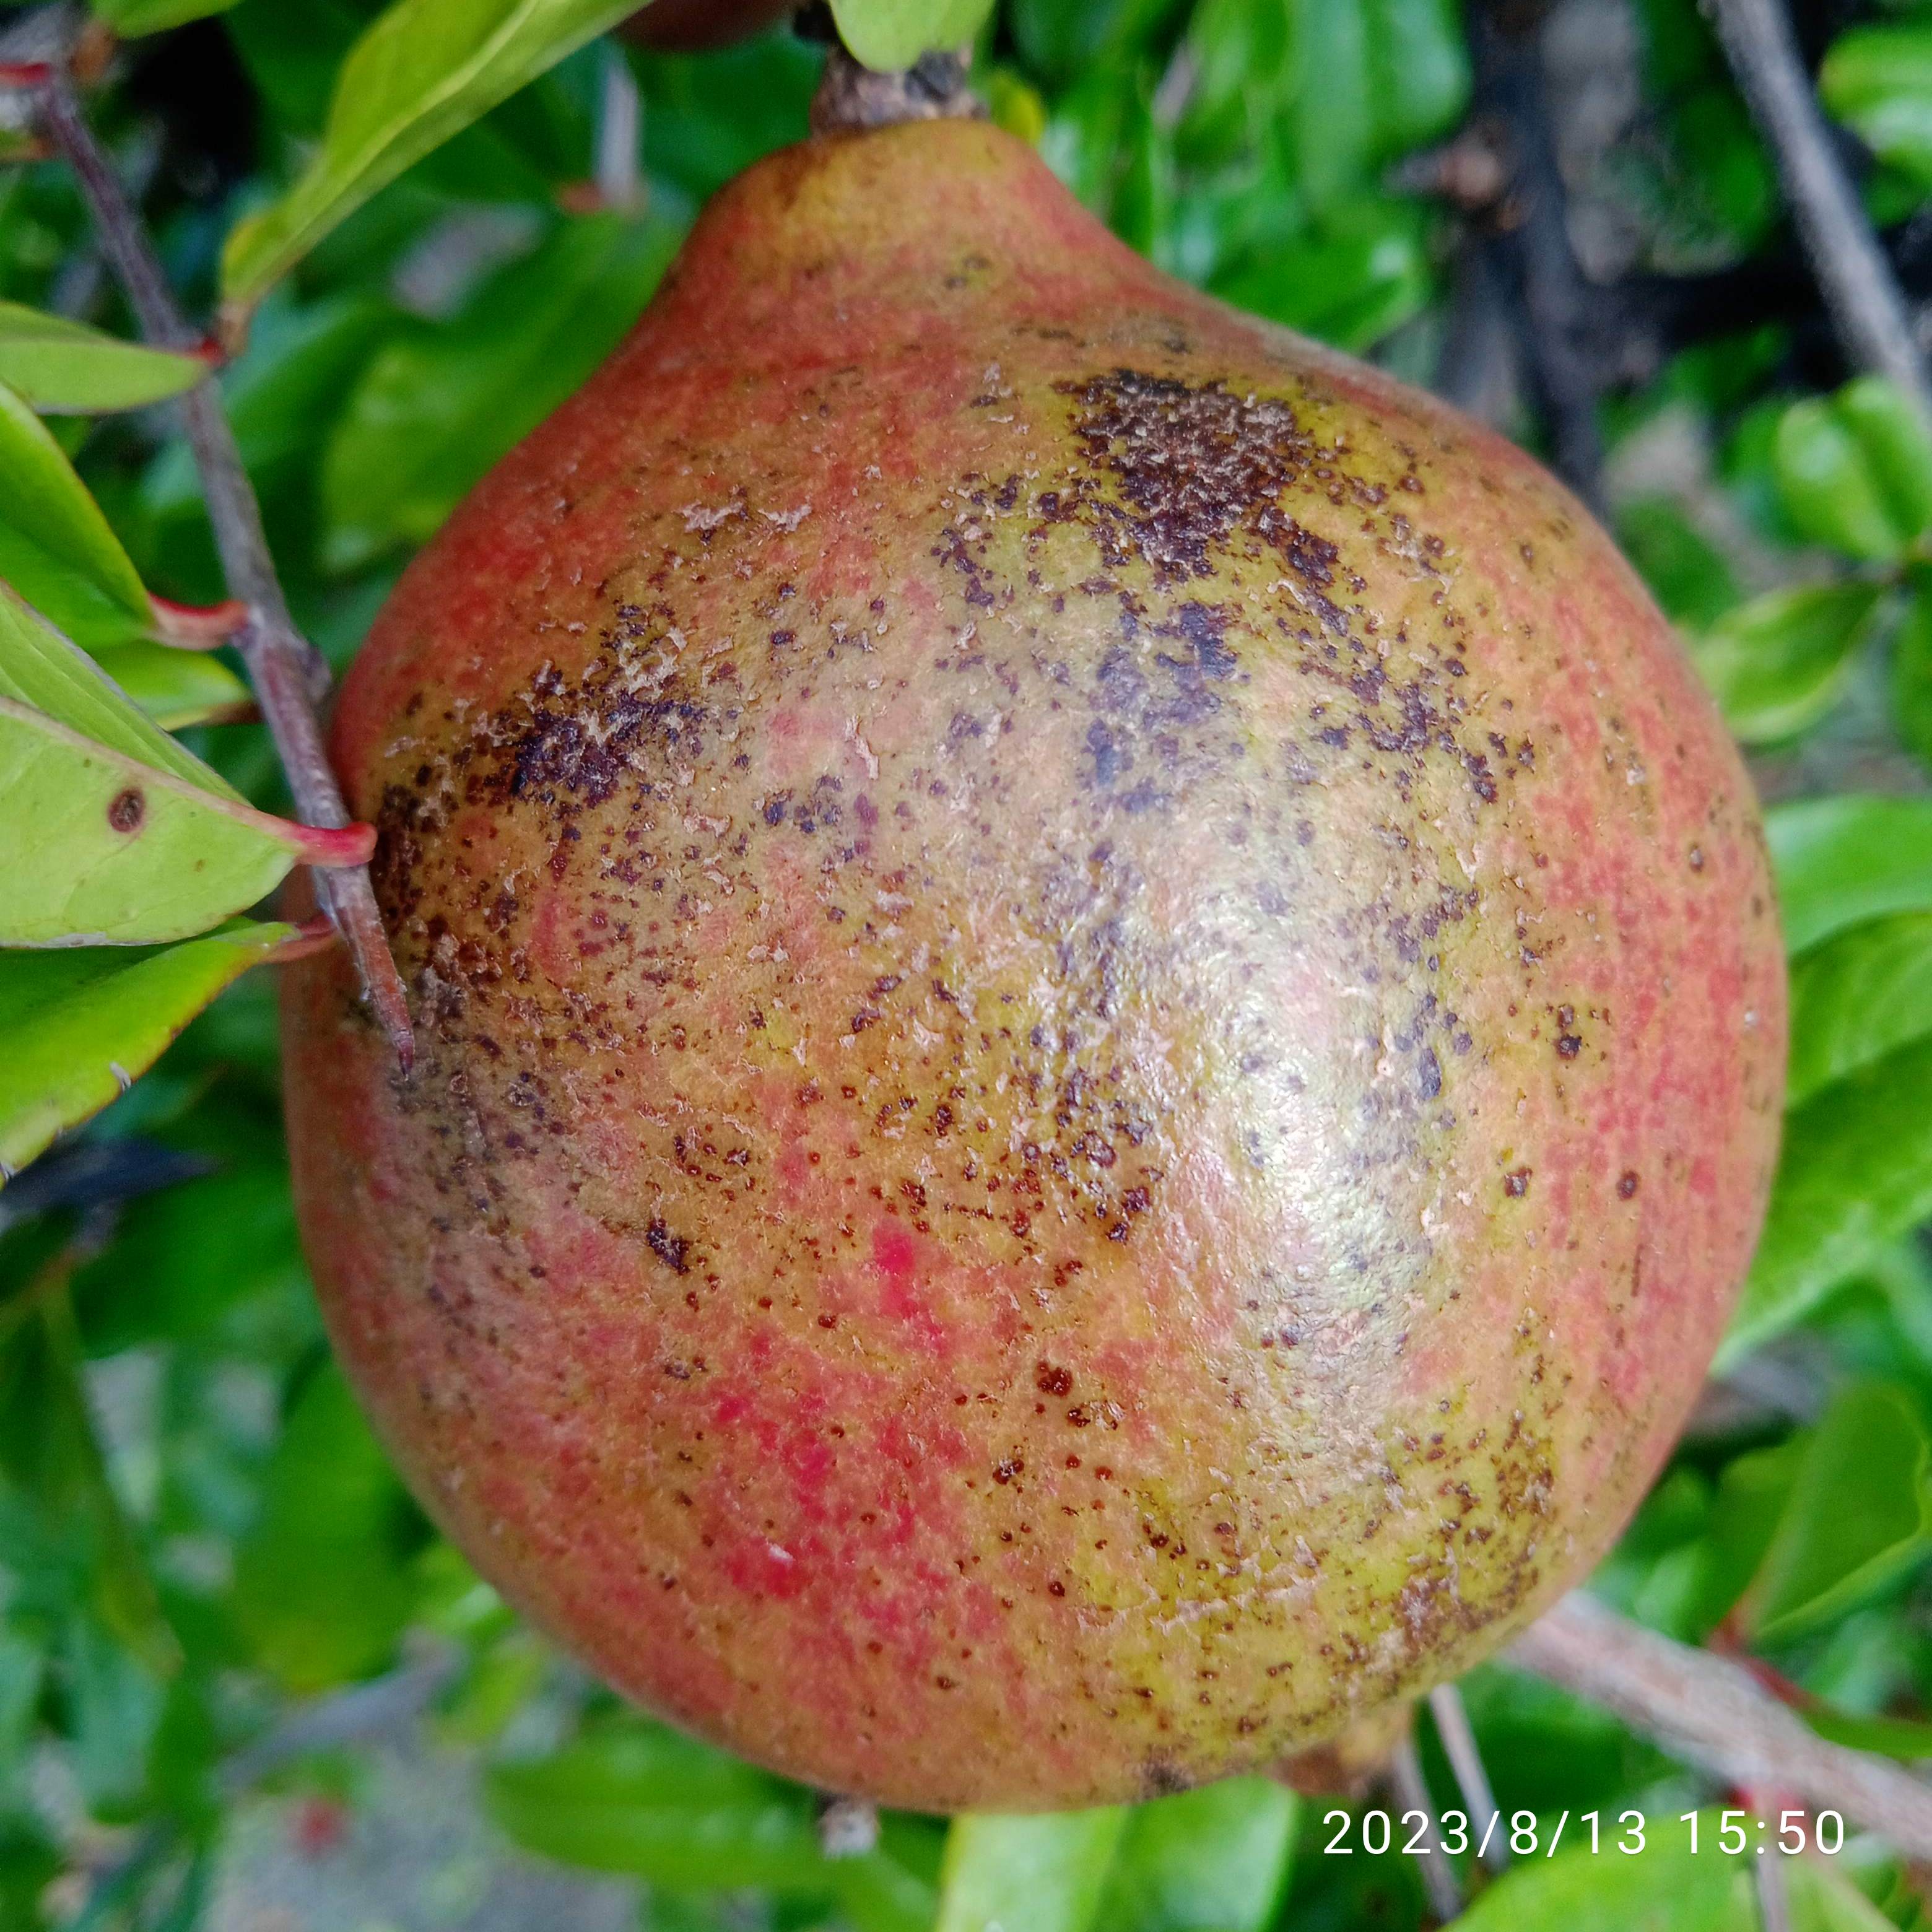
Label: Cercospora